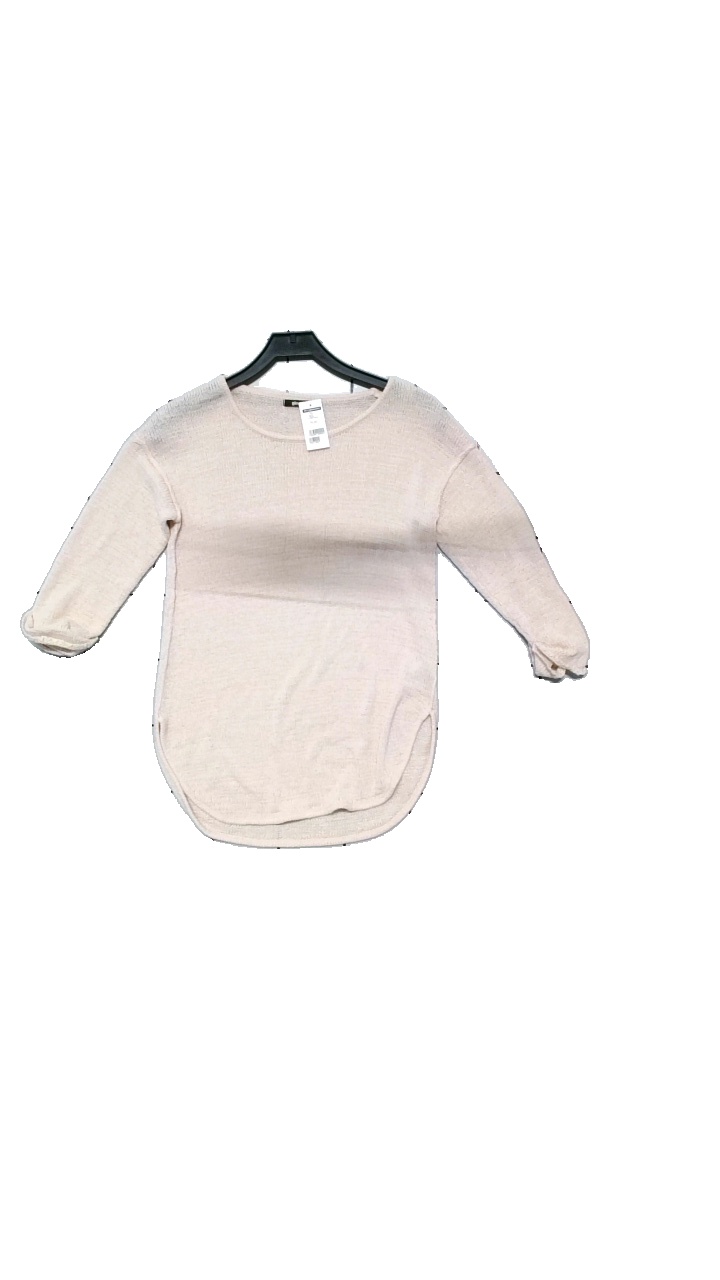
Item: Sweater (Ladies)
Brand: Gina Tricot
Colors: Pink
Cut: Regular, Loose
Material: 60% acrylic, 40% polyamide
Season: All
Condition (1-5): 4
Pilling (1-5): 4
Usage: Reuse
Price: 50-100